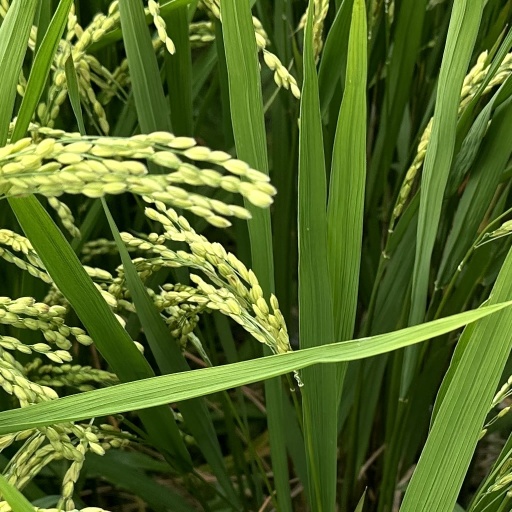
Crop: rice